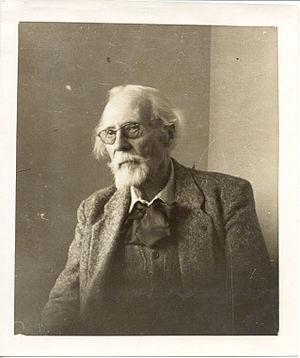
Georges Auguste Darzens
Georges Auguste Darzens, né à Moscou le 12 juillet 1867 et décédé à Paris le 10 septembre 1954, est un chimiste français.